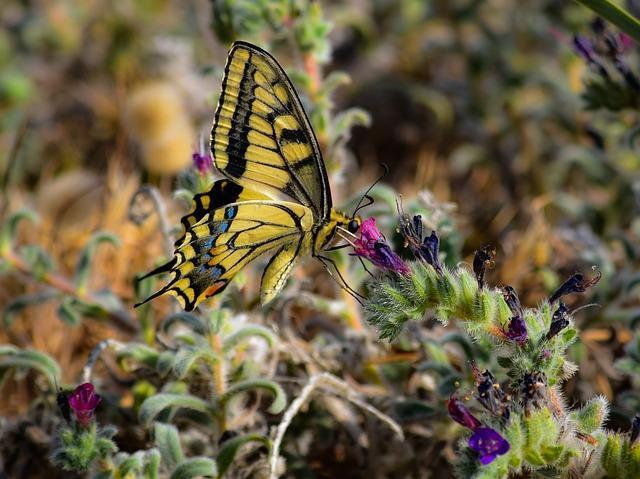
butterfly